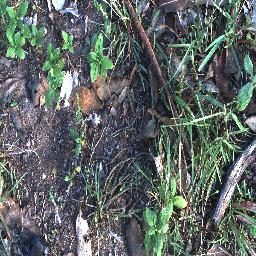
Label: negative